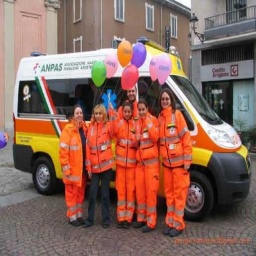
Label: ambulance